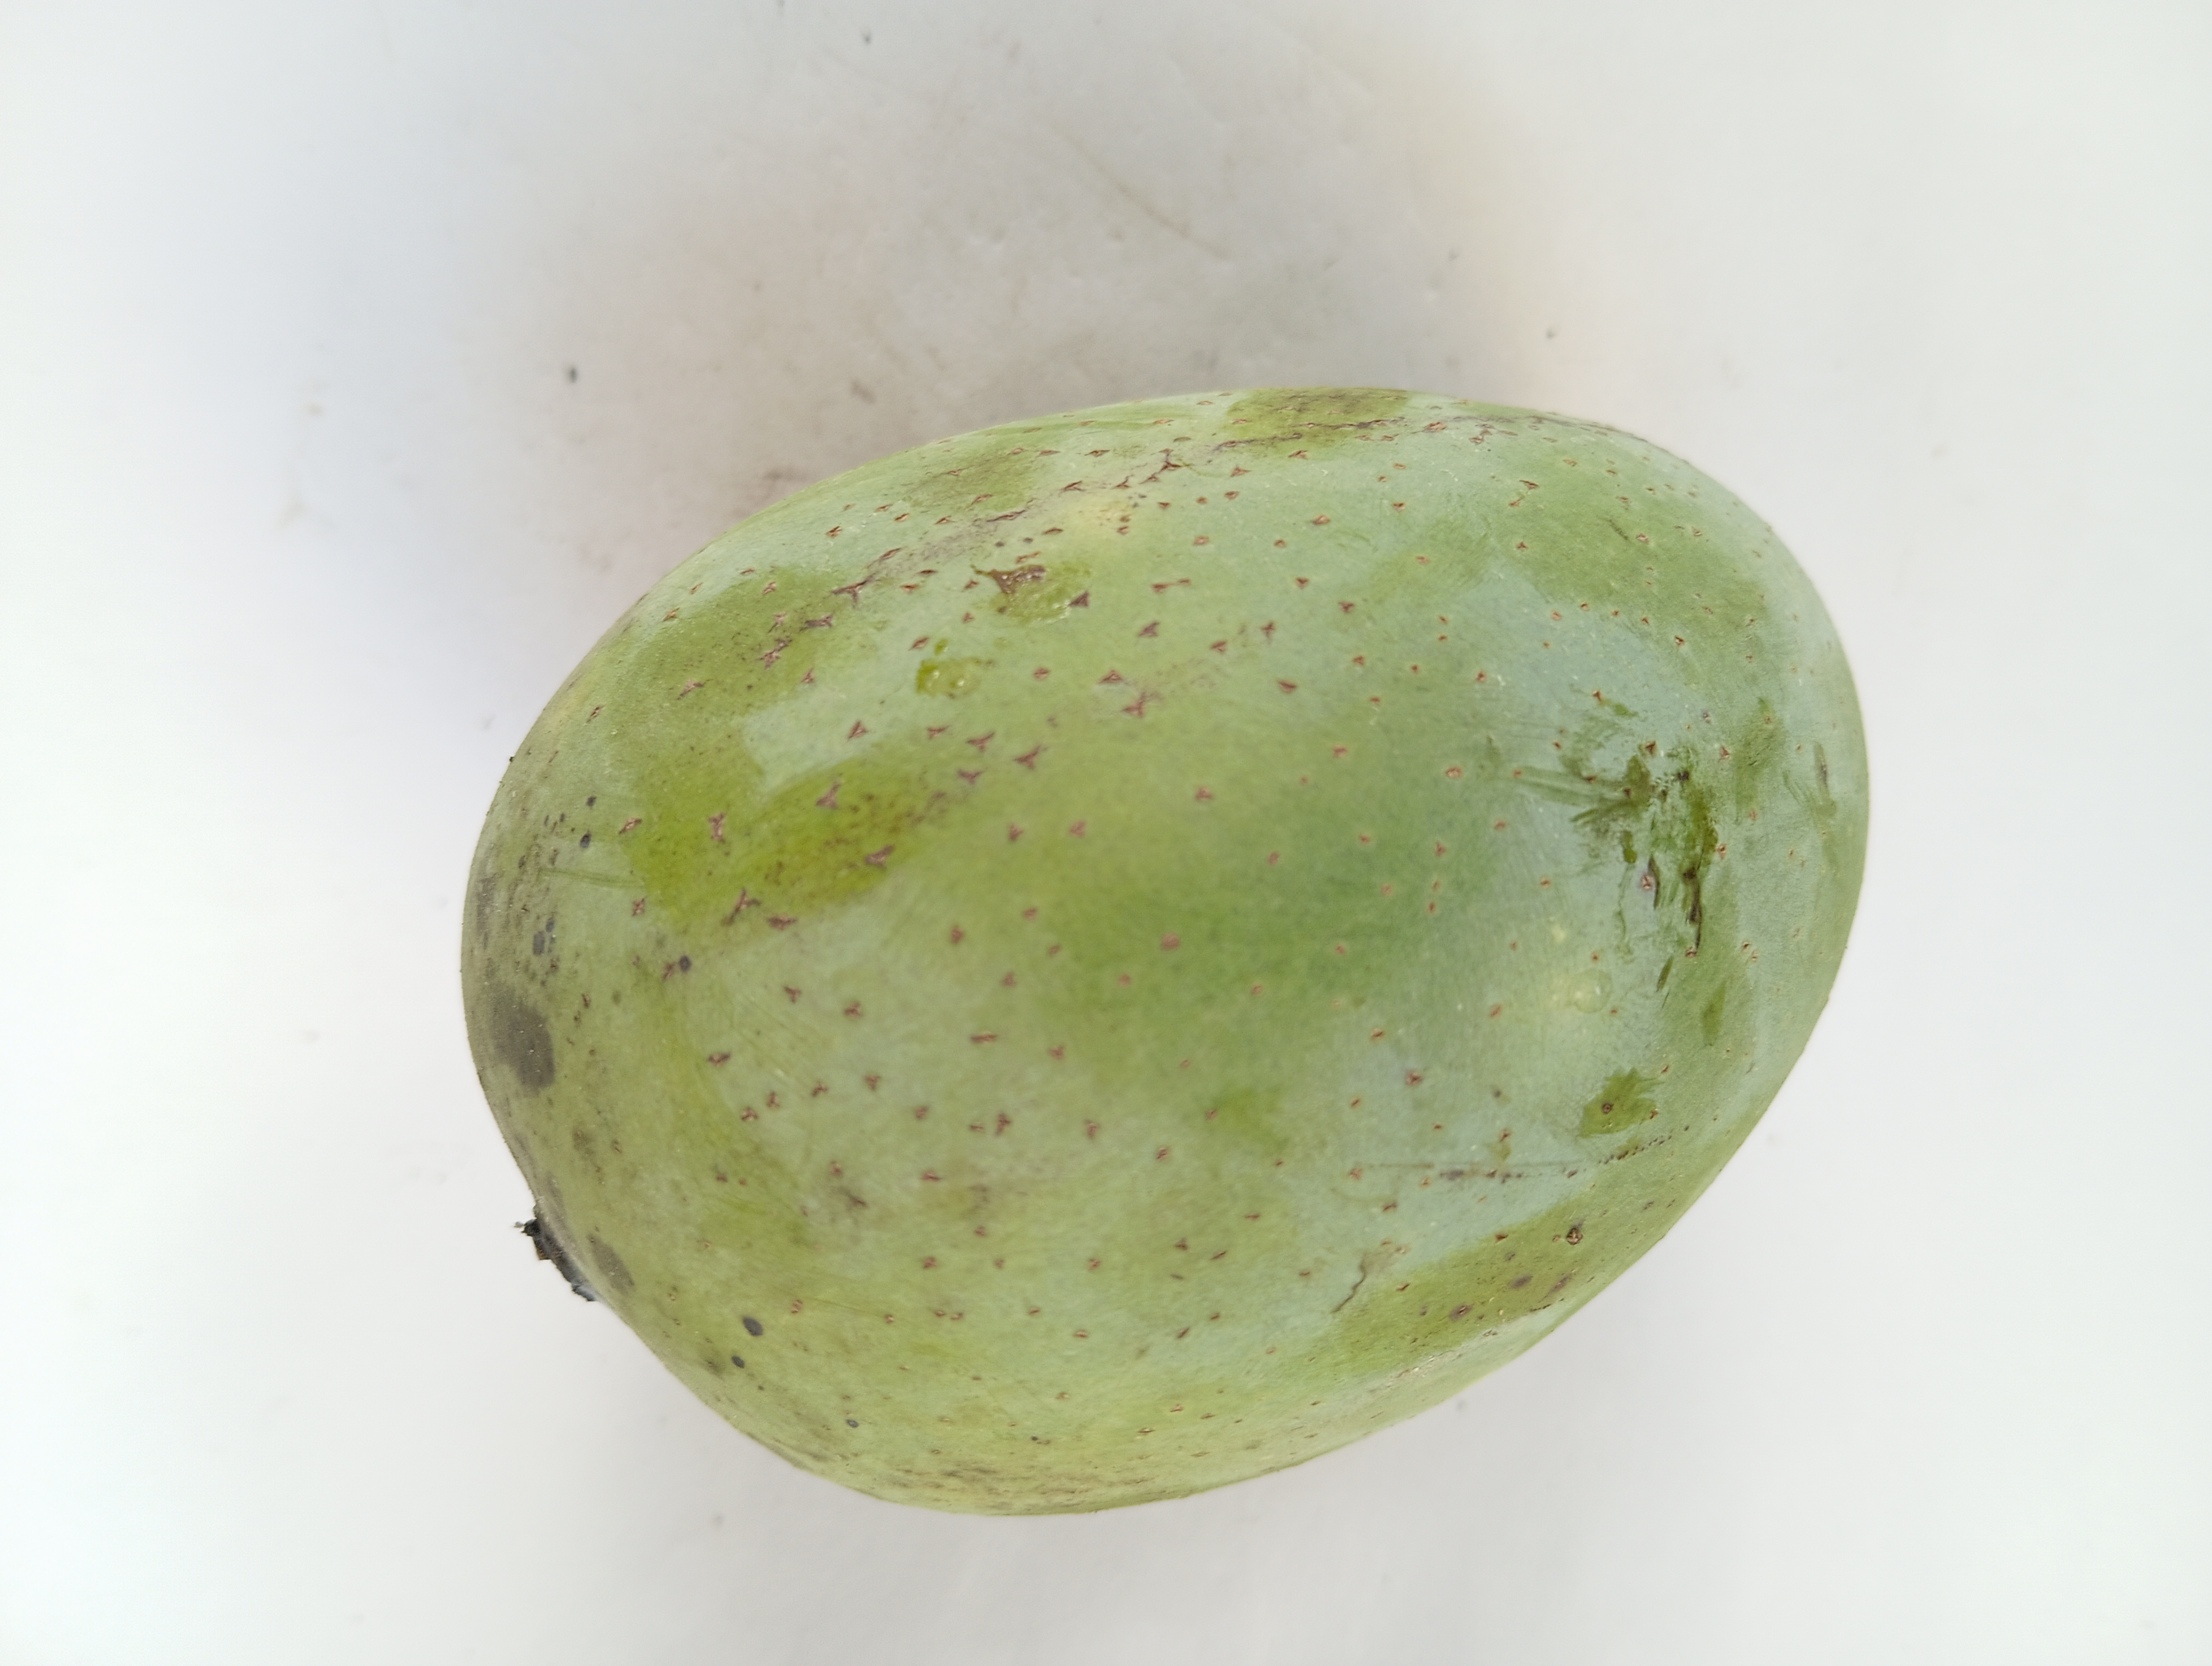
Mango variety: Langra